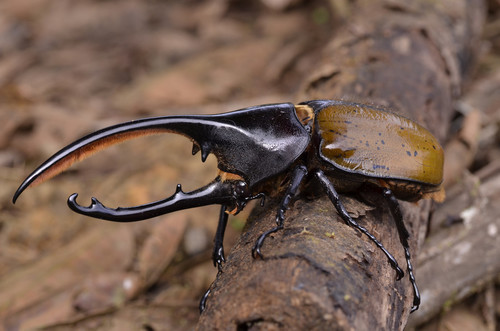
Scientific name: Anartia fatima
Common name: Banded peacock
Family: Nymphalidae
Order: Lepidoptera
Pollinator type: Primary pollinator
Habitat: Open areas and gardens
Geographic range: South America
Conservation status: Least Concern